Swedish Americans

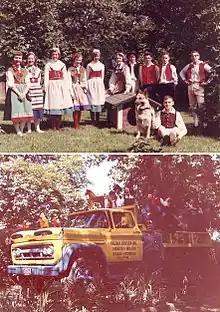
Birgit Ridderstedt at rehearsals with her young dance group for appearance in the 1960 Swedish Days Parade of Geneva, Illinois, with a Ragnar Benson truck

In the east, New England became a destination for many skilled industrial workers and Swedish centers developed in areas such as Jamestown, New York; Providence, Rhode Island, and Boston. A small Swedish settlement was also started in New Sweden, Maine. 51 Swedish settlers came to the wooded area, led by W. W. Thomas, who called them ('my children in the woods'). Upon arrival, they knelt in prayer and gave thanks to God. This area soon expanded and other settlements were named Stockholm, Jemtland, and Westmanland, in honor of their Swedish heritage. (Stockholm is the capital of Sweden, while Jämtland and Västmanland are Swedish provinces.)